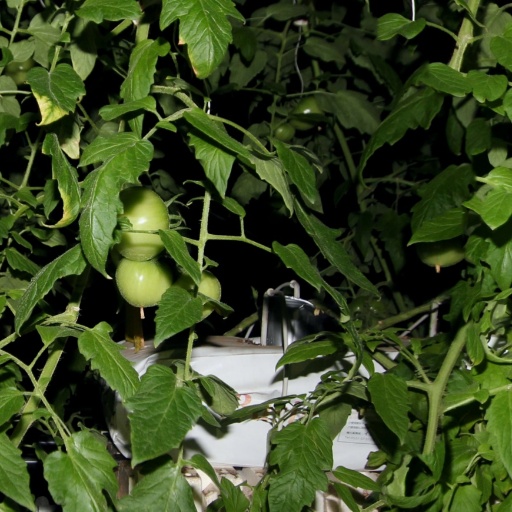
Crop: tomato